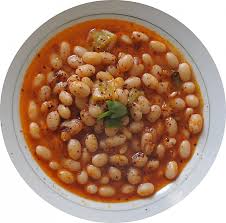
Yemek: kuru_fasulye